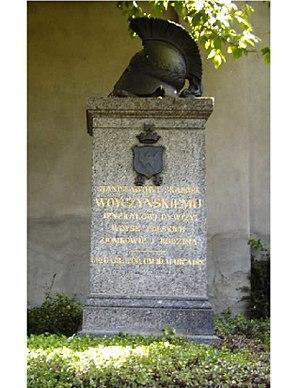
L'ancien cimetière catholique est l'un des cimetières les plus anciens de Dresde, en Saxe. Il se situe dans le quartier de Friedrichstadt, sur la rive gauche de l'Elbe. Ce cimetière fut fondé sous le règne d'Auguste le Fort en 1720-1721, souverain catholique d'un pays protestant, l'Électorat de Saxe, et fut motivé par le mariage de son fils, Frédéric-Auguste II avec l'archiduchesse Marie-Josèphe.